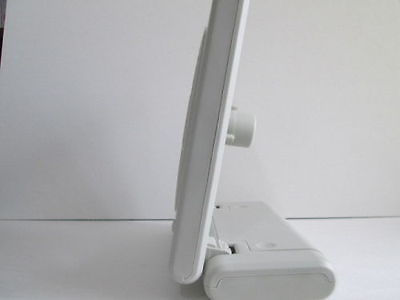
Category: fan